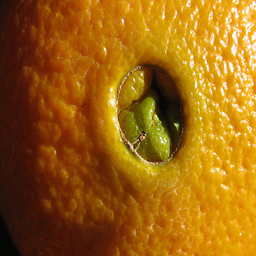
Label: peels